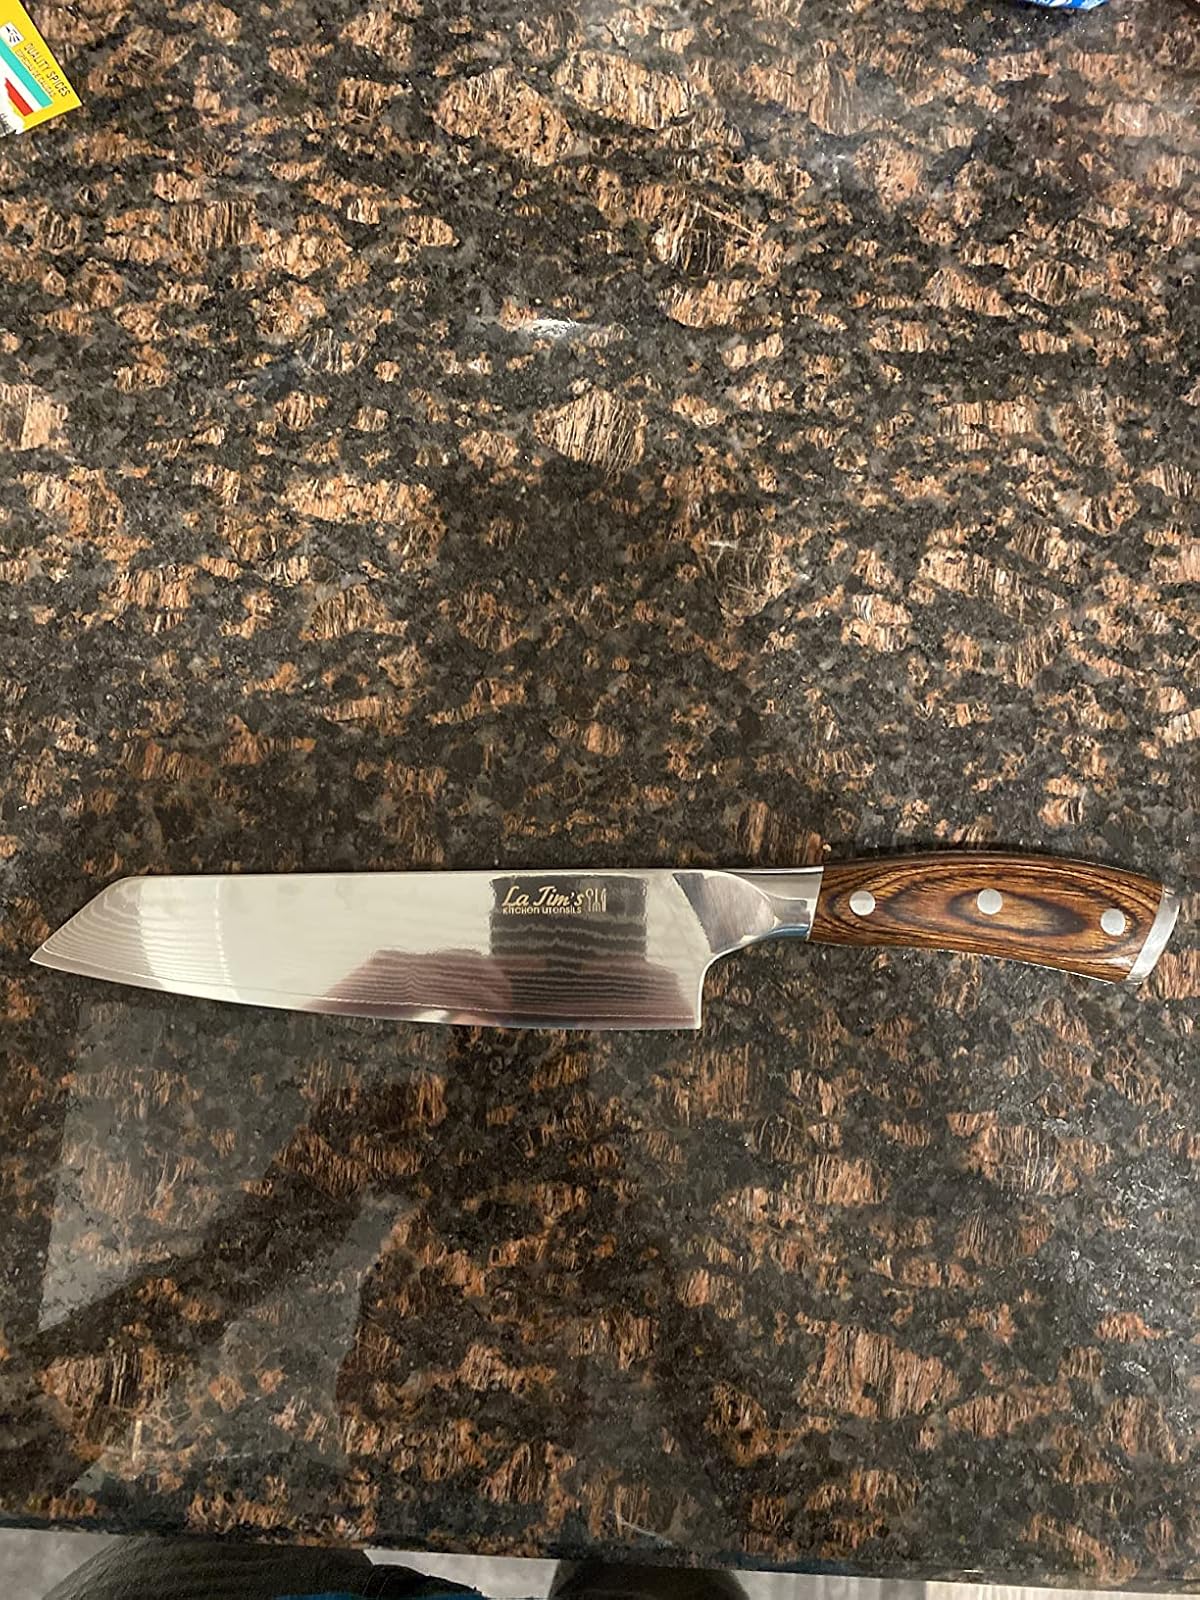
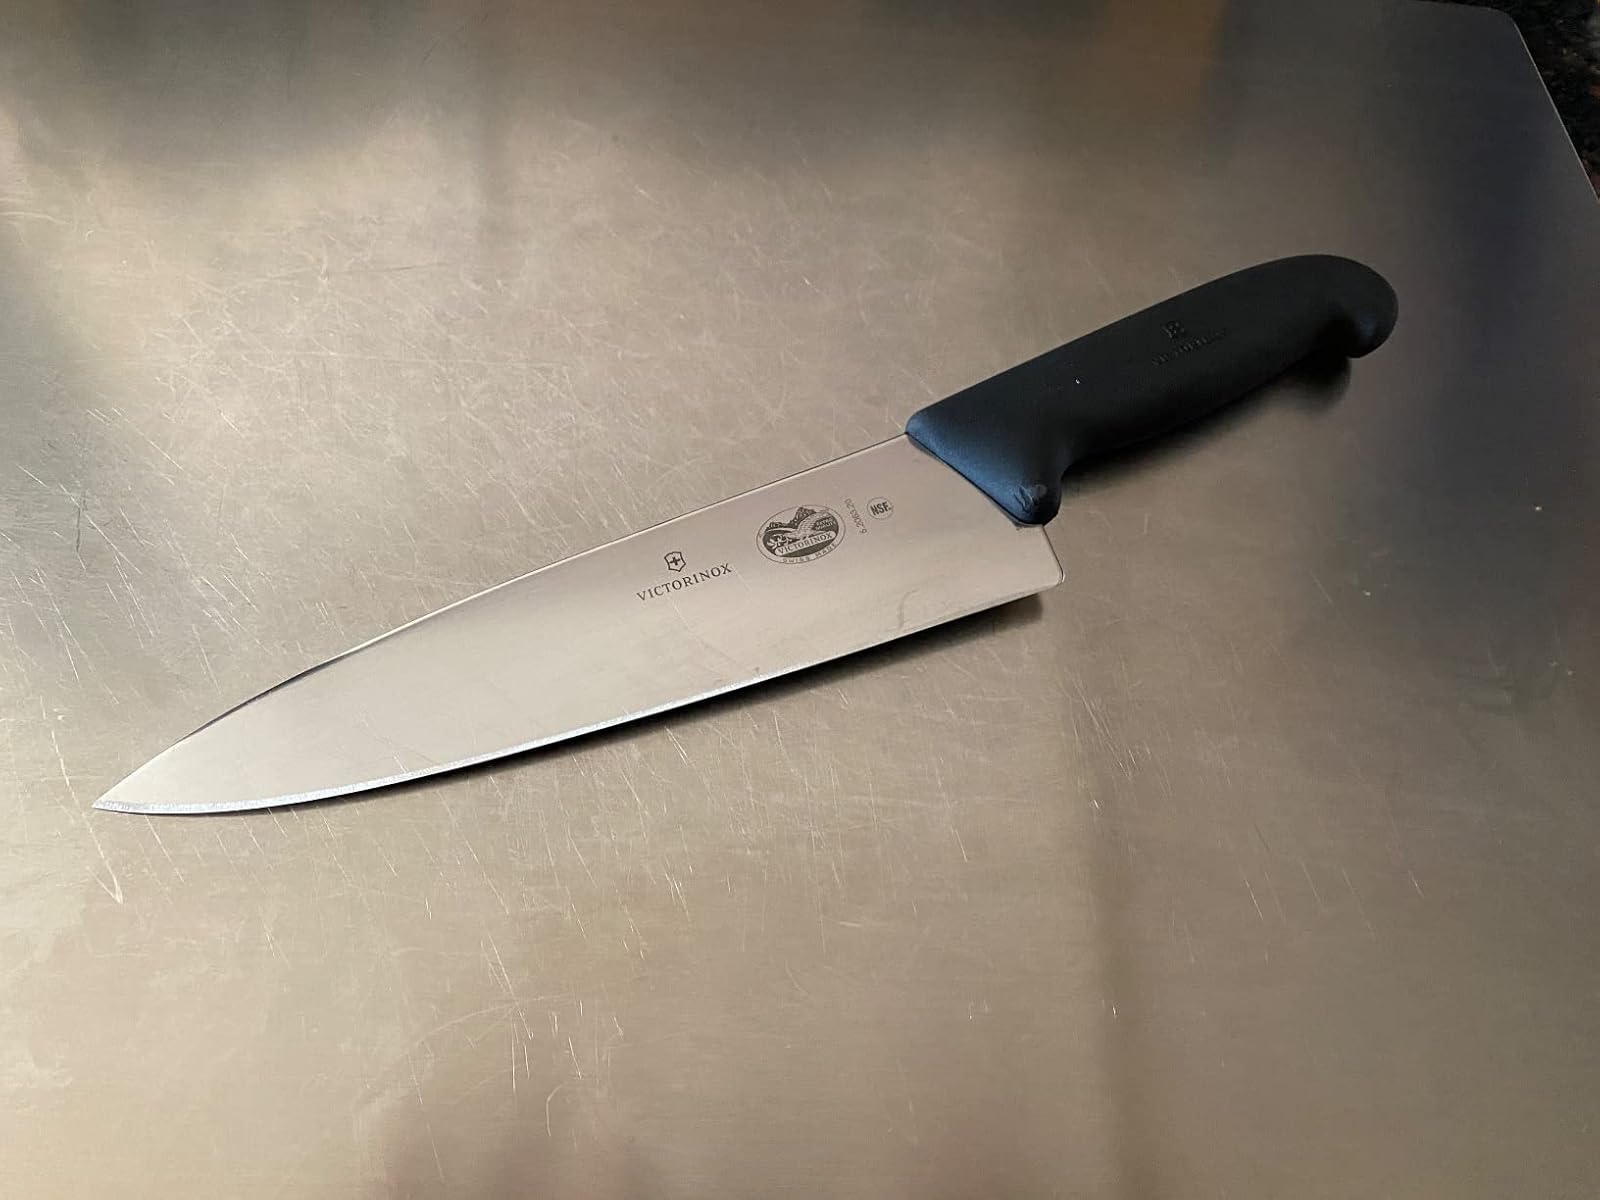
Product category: items_knife
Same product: no